KSUM

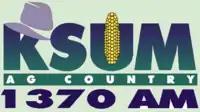
Former logo

On August 21, 2020, the station also began broadcasting on 97.1 MHz from its translator, K246CW, located at the same site as the AM facility and its sister station, KFMC.